Guiguzi

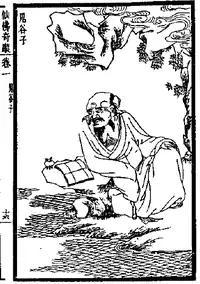
Guiguzi as illustrated in the book《仙佛奇踪》in AD 1602

Guiguzi, also called Baihece, is a collection of ancient Chinese texts compiled between the late Warring States period and the end of the Han dynasty. The work, between 6,000 and 7,000 Chinese characters, discusses techniques of rhetoric. Although originally associated with the School of Diplomacy, the Guiguzi was later integrated into the Daoist canon.